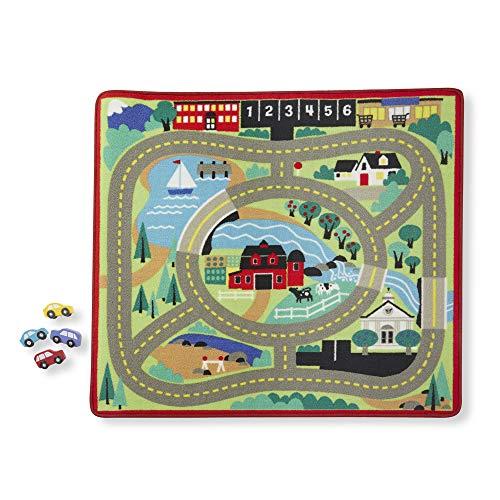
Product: Melissa & Doug Round the Town Road Rug & Car Set (Cars & Trucks, Safe for All Floors, 4 Wooden Cars, 36” W x 39"L, Great Gift for Girls and Boys – Best for 3, 4, 5, 6, 7 and 8 Year Olds)
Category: Home & Kitchen | Home Décor | Kids' Room Décor | Rugs
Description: GIFT FOR AGES 3 TO 8: The Round the Town Road Rug and Car Set makes an ideal gift for kids ages 3 to 8.
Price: $24.99
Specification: ProductDimensions:39x36x0.2inches|ItemWeight:3.99pounds|ShippingWeight:4.75pounds(Viewshippingratesandpolicies)|DomesticShipping:Currently,itemcanbeshippedonlywithintheU.S.andtoAPO/FPOaddresses.ForAPO/FPOshipments,pleasecheckwiththemanufacturerregardingwarrantyandsupportissues.|InternationalShipping:Thisitemisnoteligibleforinternationalshipping.LearnMore|ASIN:B00ND5XG6O|Itemmodelnumber:9400|Manufacturerrecommendedage:36months-8years